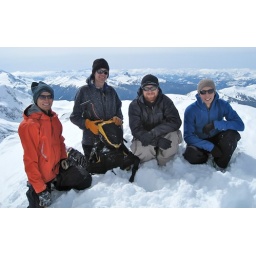
the boys with black tusk in the distance